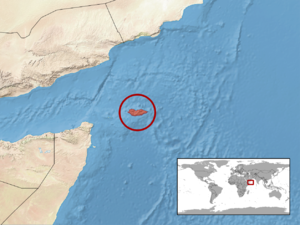
Hemidactylus pumilio est une espèce de geckos de la famille des Gekkonidae.